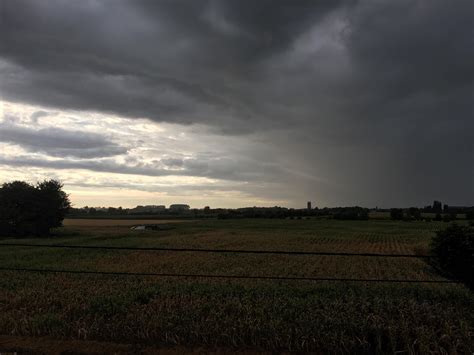
Weather: cloudy or overcast